Isabela, Basilan

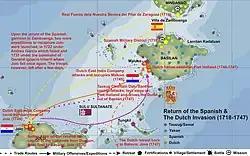
Basilan island 1718–1747

In the meantime, the Jesuits were expelled from Portugal, France, the Two Sicilies, Parma and the Spanish Empire in 1768. Jesuit missions were very controversial in Europe, especially in Spain and Portugal, where they were seen as interfering with the proper colonial enterprises of the royal governments. The Jesuits were often the only force standing between the natives and slavery. It is partly because the Jesuits protected the natives whom mainly it wanted to convert to Catholism that certain Spanish and Portuguese colonizers wanted to enslave that the Society of Jesus was eventually suppressed. The Recoletos de San Jose (Recollects) took over territories previously assigned to the Jesuits.